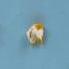
Maize quality: Bad